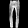
Label: Trouser